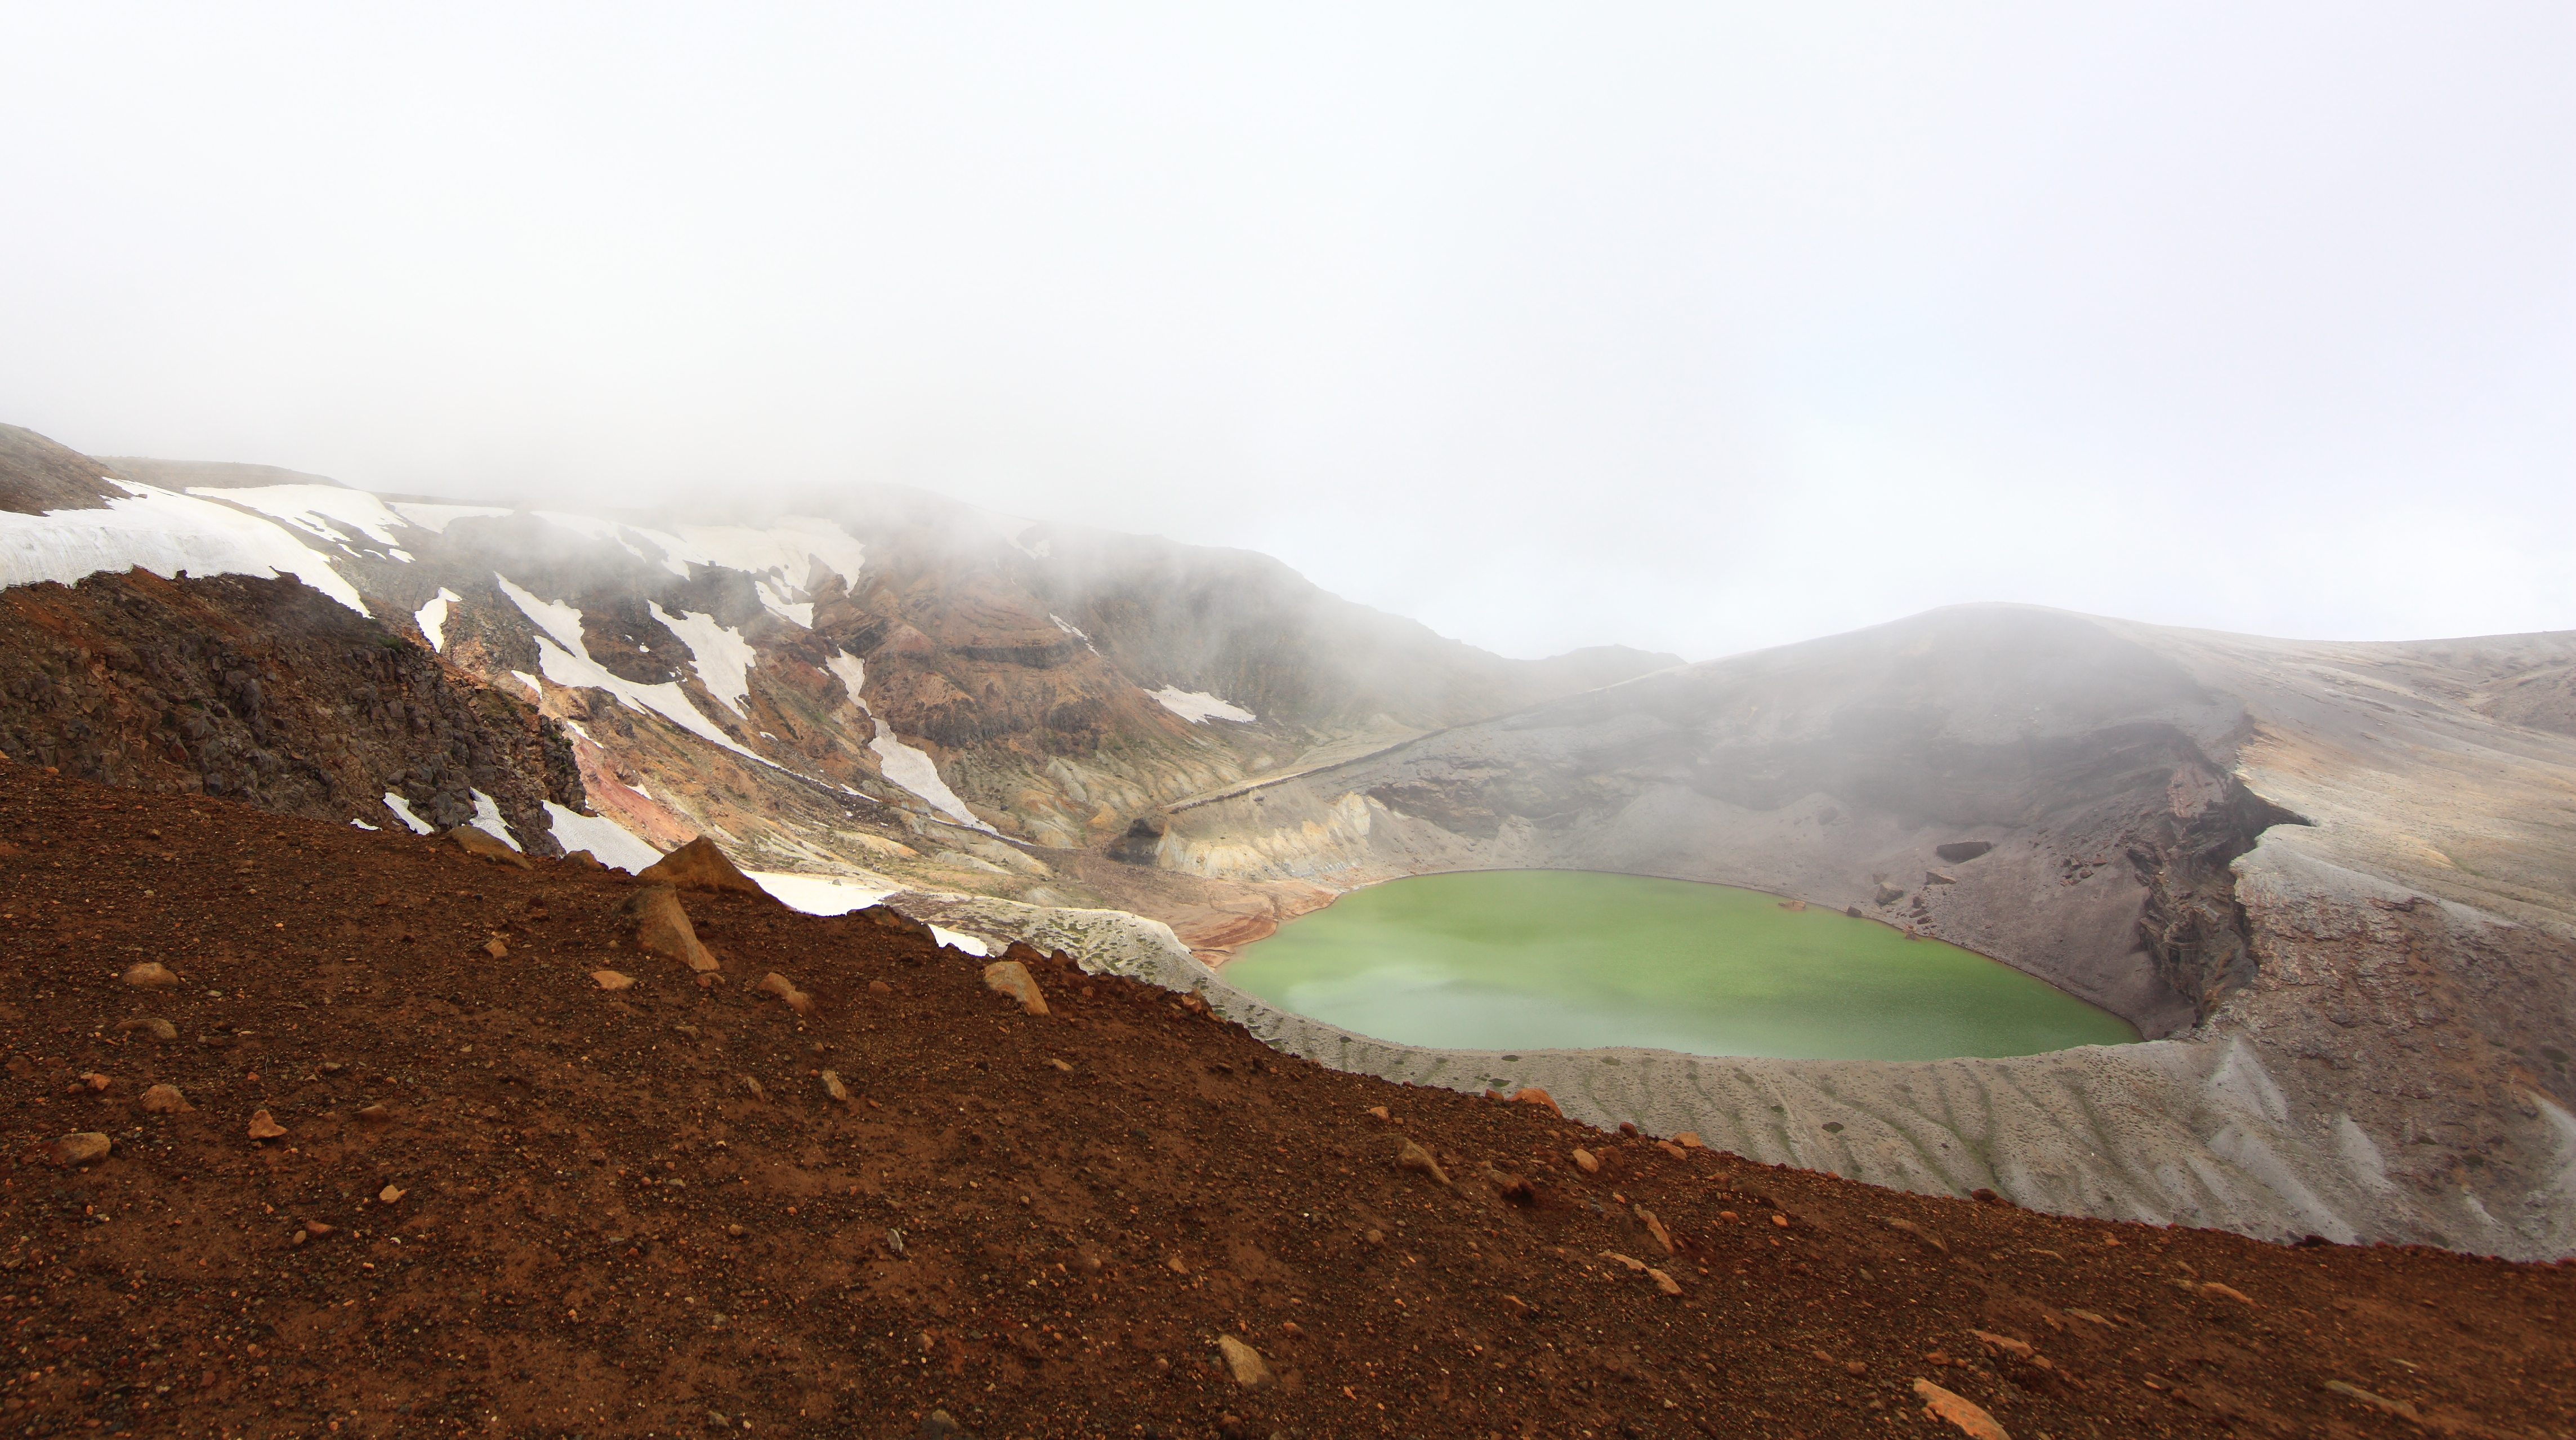
landscape, wilderness, mountain, hill, lake, valley, mountain range, high, soil, terrain, ridge, summit, geology, plateau, 5d, hires, markii, hi, res, resolution, canonef14mmf28liiusm, okama, landform, geographical feature, atmospheric phenomenon, mountainous landforms, geological phenomenon, volcanic landform